Winifreda (horse)

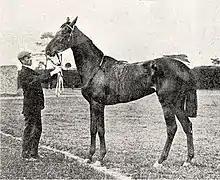
Winifreda in 1900.

Winifreda (1897 – 1912) was a British Thoroughbred racehorse and broodmare. After winning the Richmond Stakes on her only start as a juvenile she took the 1000 Guineas on her three-year-old debut. She disappointed when favourite for the Epsom Oaks but returned to form to win the Coronation Stakes at Royal Ascot. Her career was then interrupted by health problems and she was well beaten in two subsequent races. She made no impact as a broodmare.